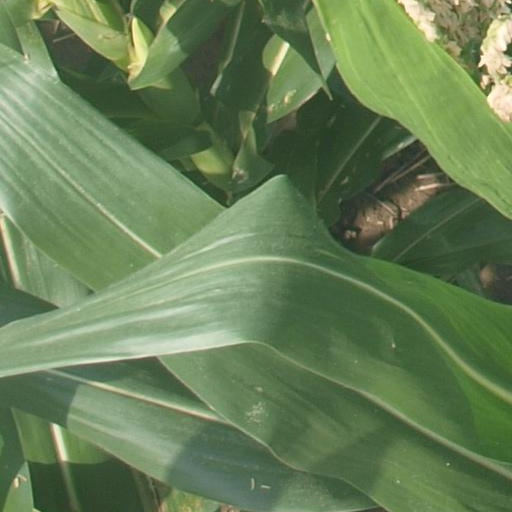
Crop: maize; corn